Fol-de-Rol

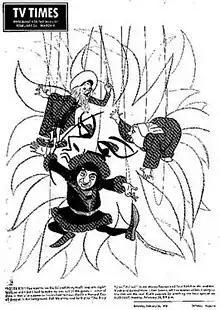
TV Times Ad

Fol-de-Rol is a prime-time family variety special in the USA that was set at a medieval fair, produced by Sid and Marty Krofft and based on their 1968 live puppet show. It was broadcast by ABC on February 27, 1972. It was directed by Tony Charmoli and scripted by David Robison, Les Pine, Jerry Mayer and Dennis Kleinhole.